Sapta Puri

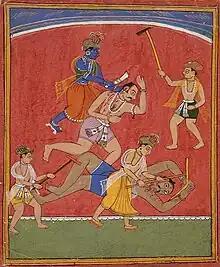
Krishna defeats his uncle Kamsa, the evil king of Mathura, at Mathura.

Mathura, Uttar Pradesh located on the right bank of the Yamuna River in the district headquarters of Mathura district, also called Mathura Mandala or Braj Bhoomi, is considered the heart of Indian culture. Krishna was born here and hence it is also popularly known as 'Krishnajanmabhoomi' ("Krishna's birth place").